Corporate farming

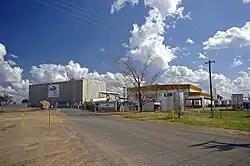
Cargill beef processing plant in Australia.

Many people also choose to include non-farming entities in their definitions of corporate farming. Beyond just the farm contractors mentioned above, these types of companies commonly considered part of the term include Cargill, Monsanto, and DuPont Pioneer among others. These corporations do not have production farms, meaning they do not produce a significant amount of farm products. However, their role in producing and selling agricultural supplies and their purchase and processing of farm products often leads to them being grouped with corporate farms. While this is technically incorrect, it is widely considered substantively accurate because including these companies in the term "corporate farming" is necessary to describe their real influence over agriculture.